Paulo Lowndes Marques

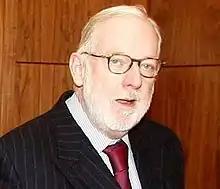

Paulo Henrique Lowndes Marques (21 August 1941-1 January 2011) was a Portuguese politician, lawyer, author, historian and conservationist. He was a founder member of the CDS – People's Party and Secretary of State for Foreign Affairs in Portugal. With a Portuguese father and a British mother, he was an active promoter of Anglo-Portuguese relations.